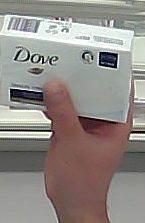
Product: dove_soap